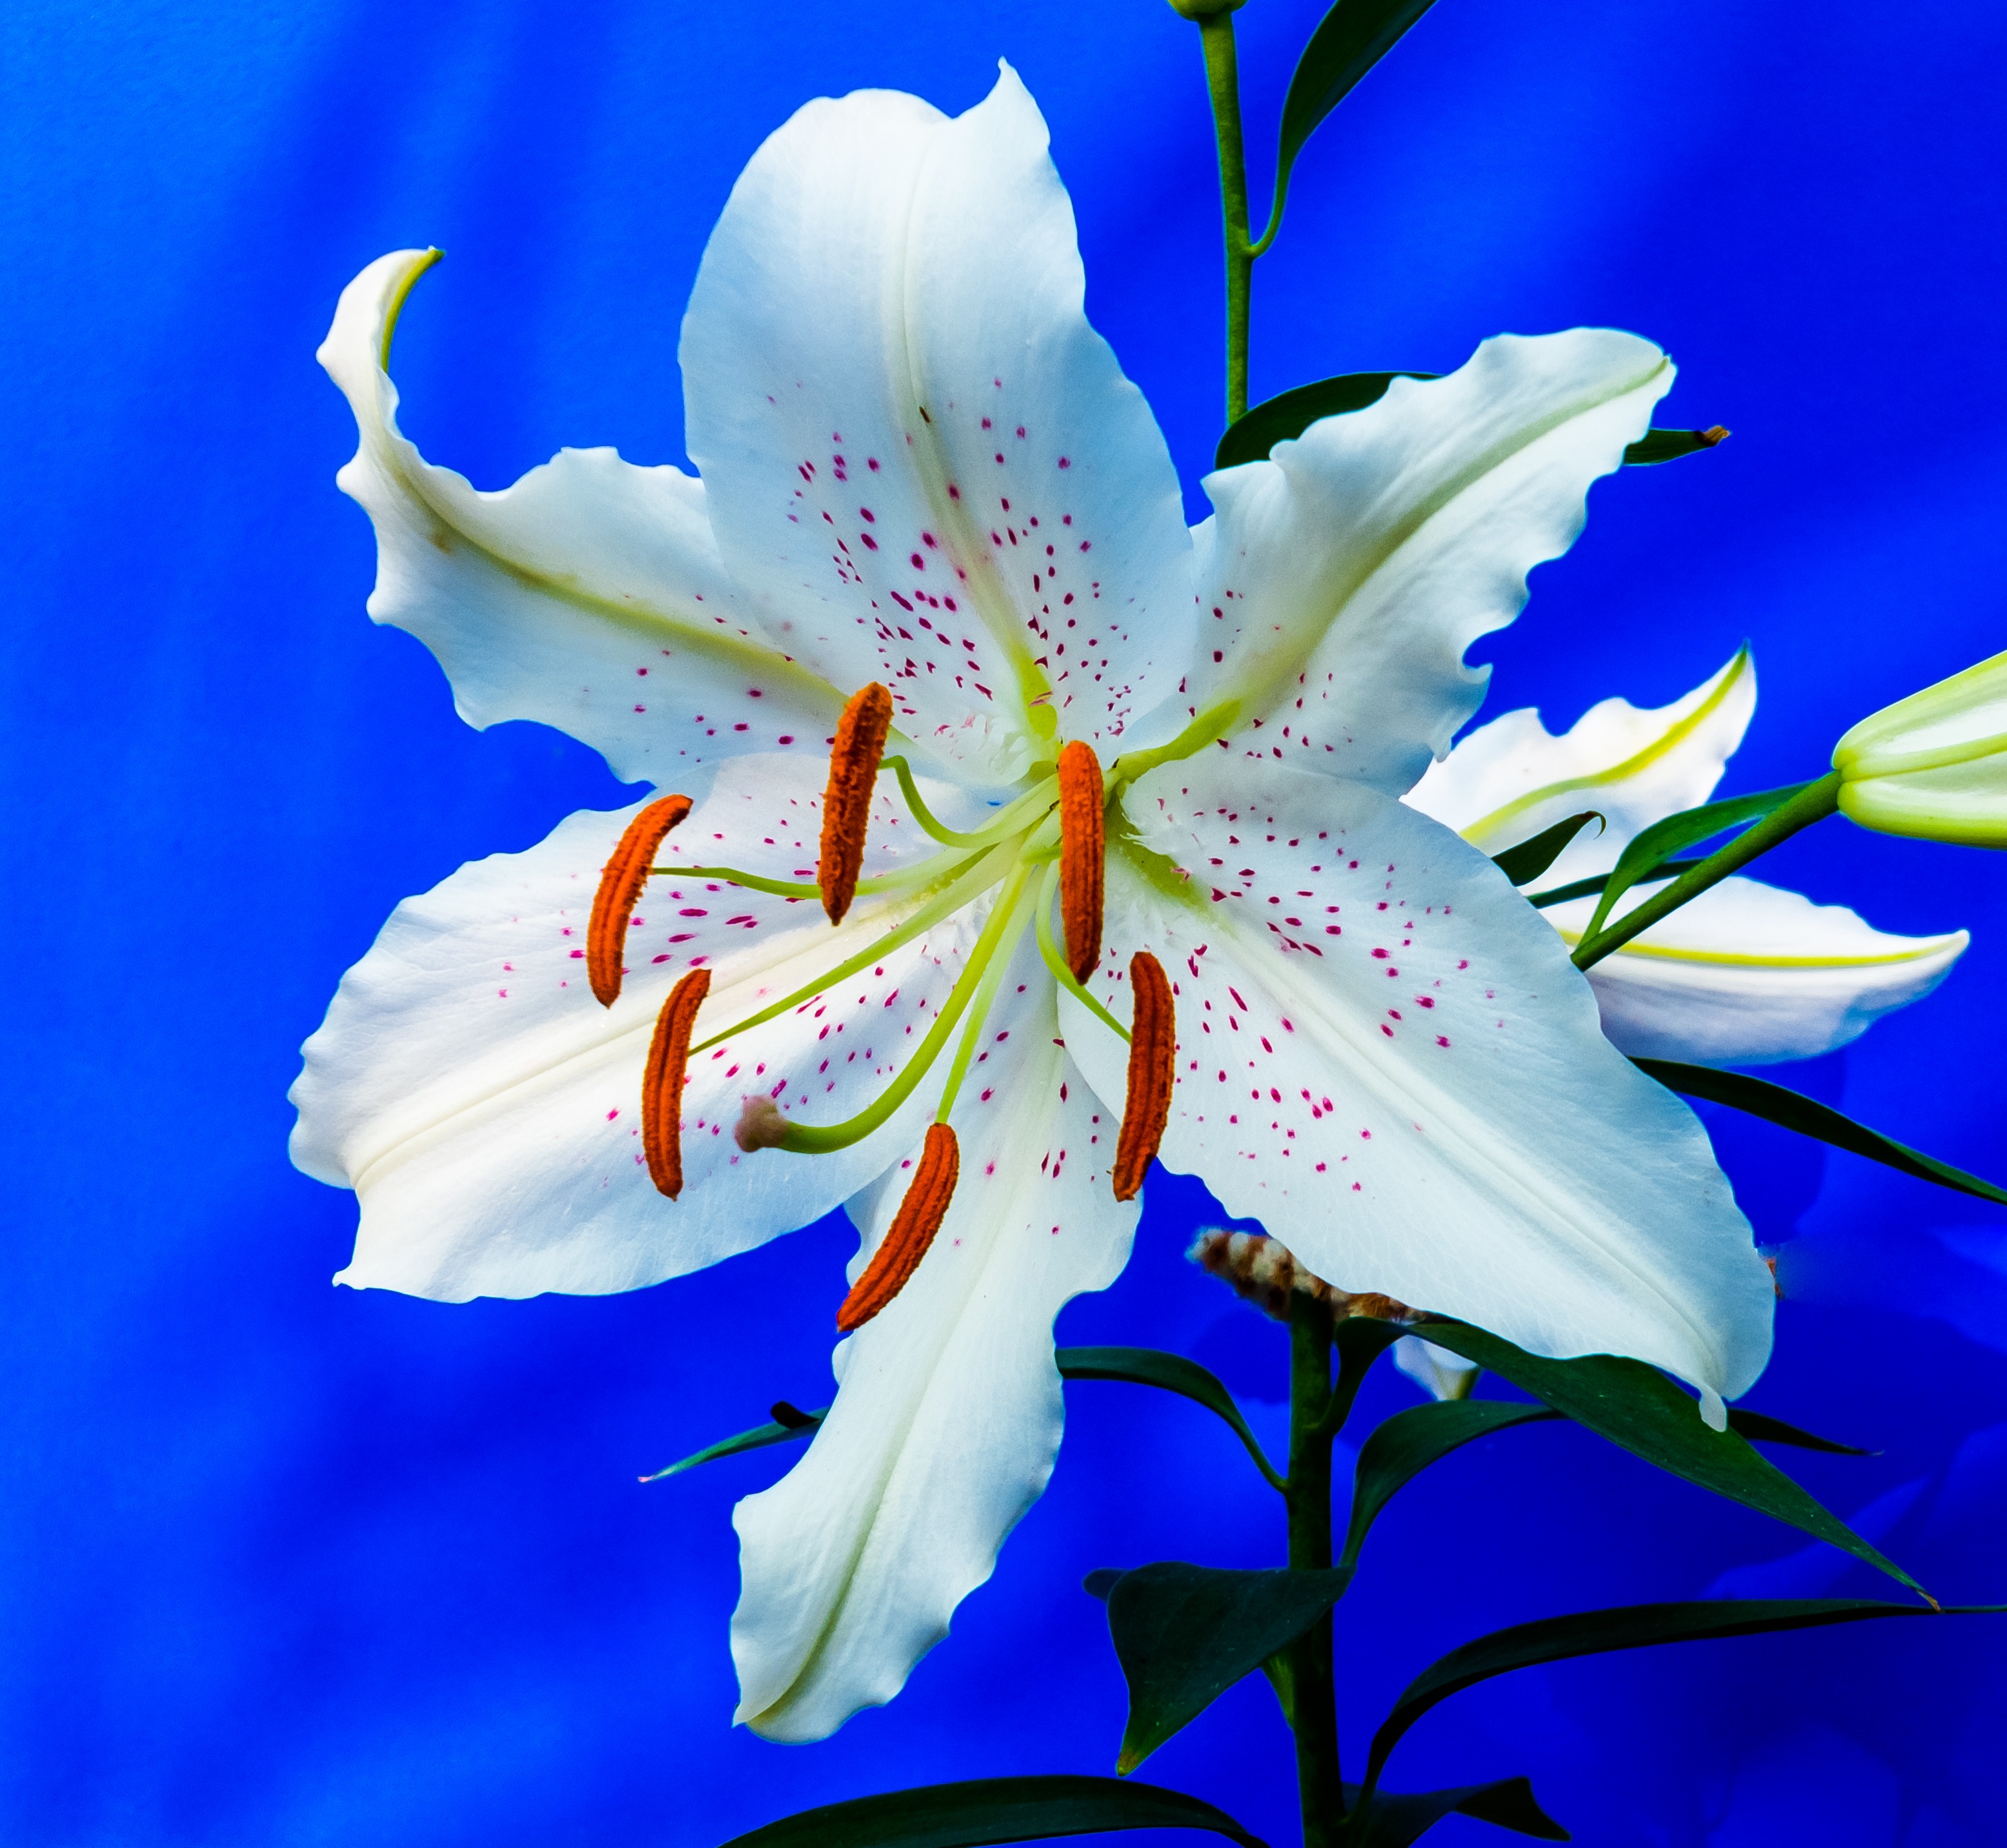
blossom, plant, flower, petal, bloom, botany, flora, close up, lily, macro photography, flowering plant, plant stem, land plant